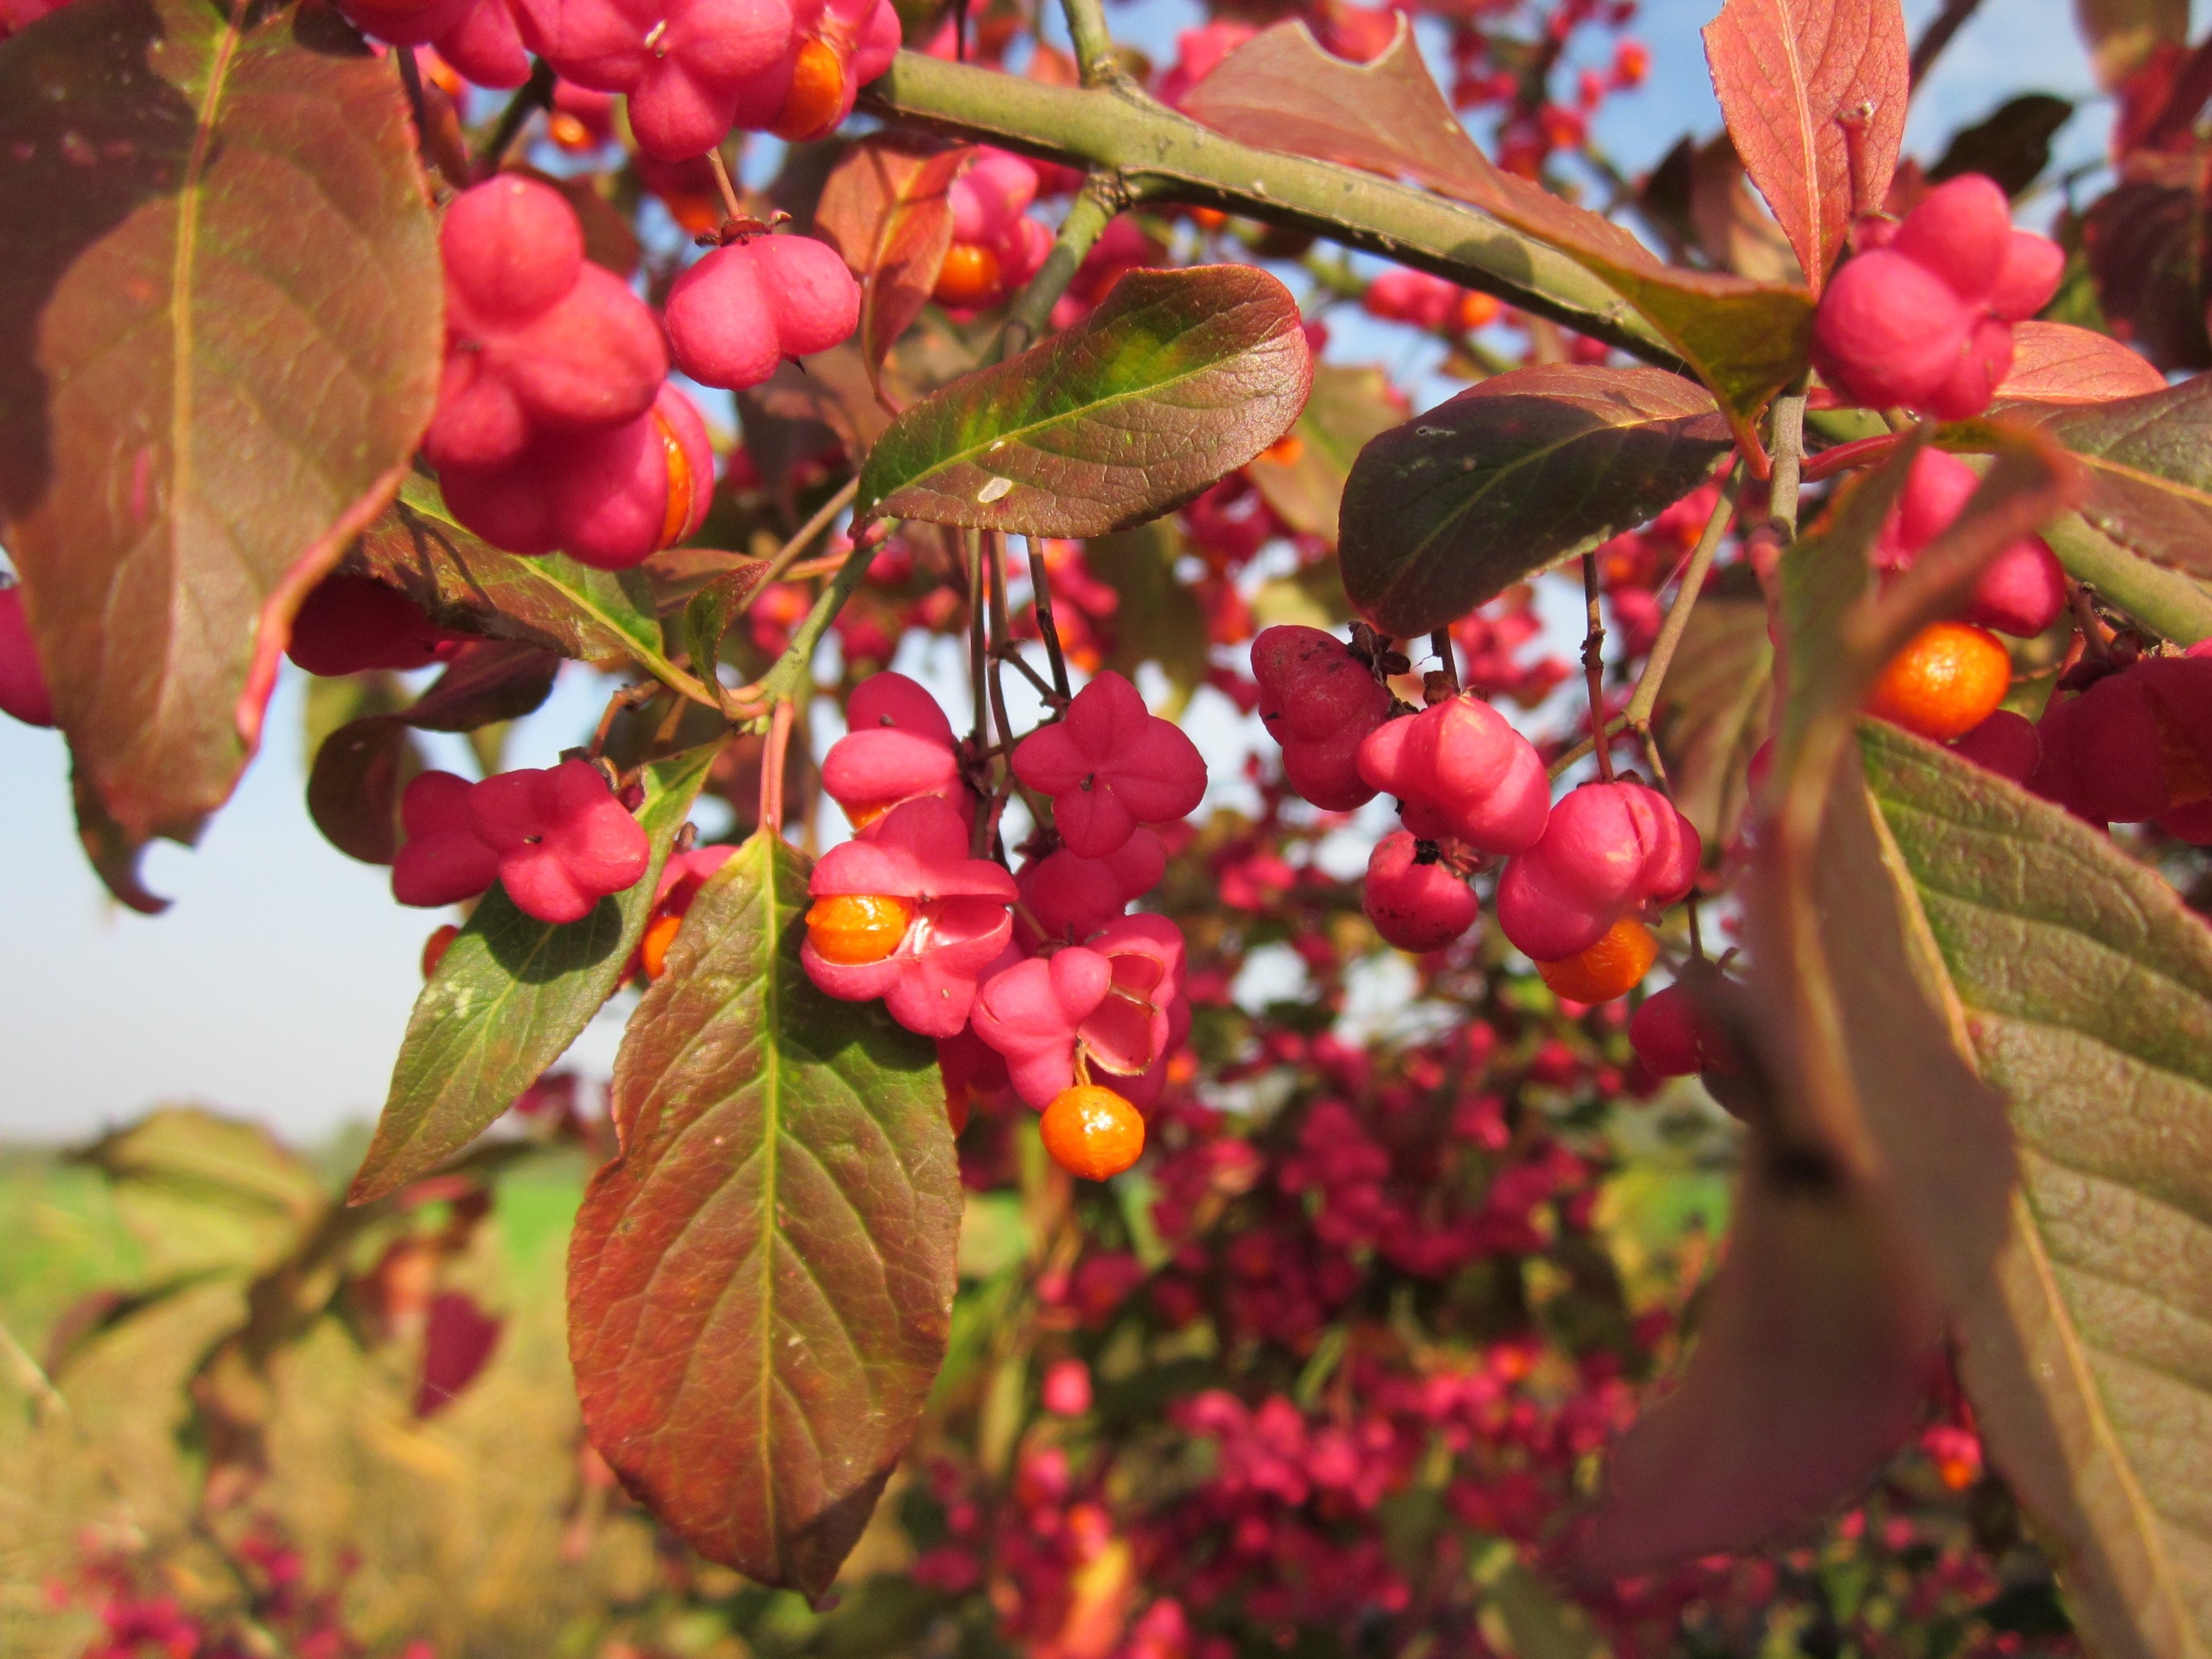
branch, blossom, plant, fruit, leaf, flower, food, produce, evergreen, autumn, botany, flora, season, berries, shrub, species, flowering plant, spindle, euonymus europaeus, european spindle, common spindle, woody plant, land plant